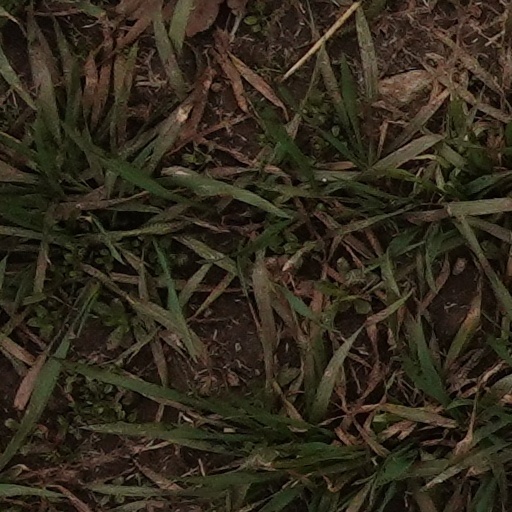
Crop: wheat